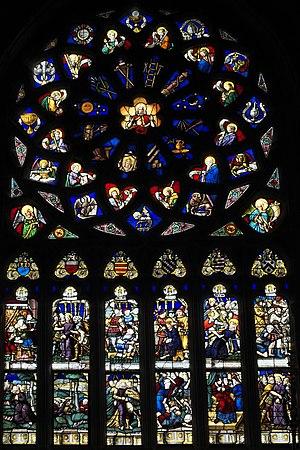
La chapelle Saint-Herbot de Saint-Herbot est une chapelle dédiée au culte catholique et située dans le hameau de Saint-Herbot, sur le territoire de la commune de Plonévez-du-Faou dans le Finistère.